Craig Tatum

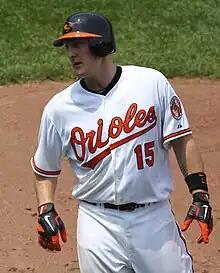
Tatum with the Orioles in 2011

Craig Browning Tatum (born March 18, 1983) is a retired American professional baseball catcher. He played in Major League Baseball for the Cincinnati Reds and Baltimore Orioles from 2009 through 2011.